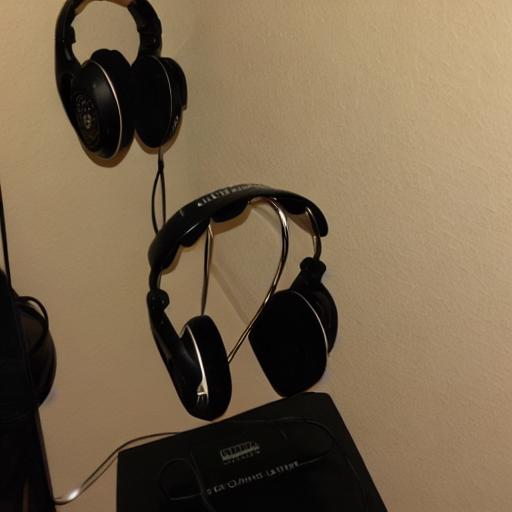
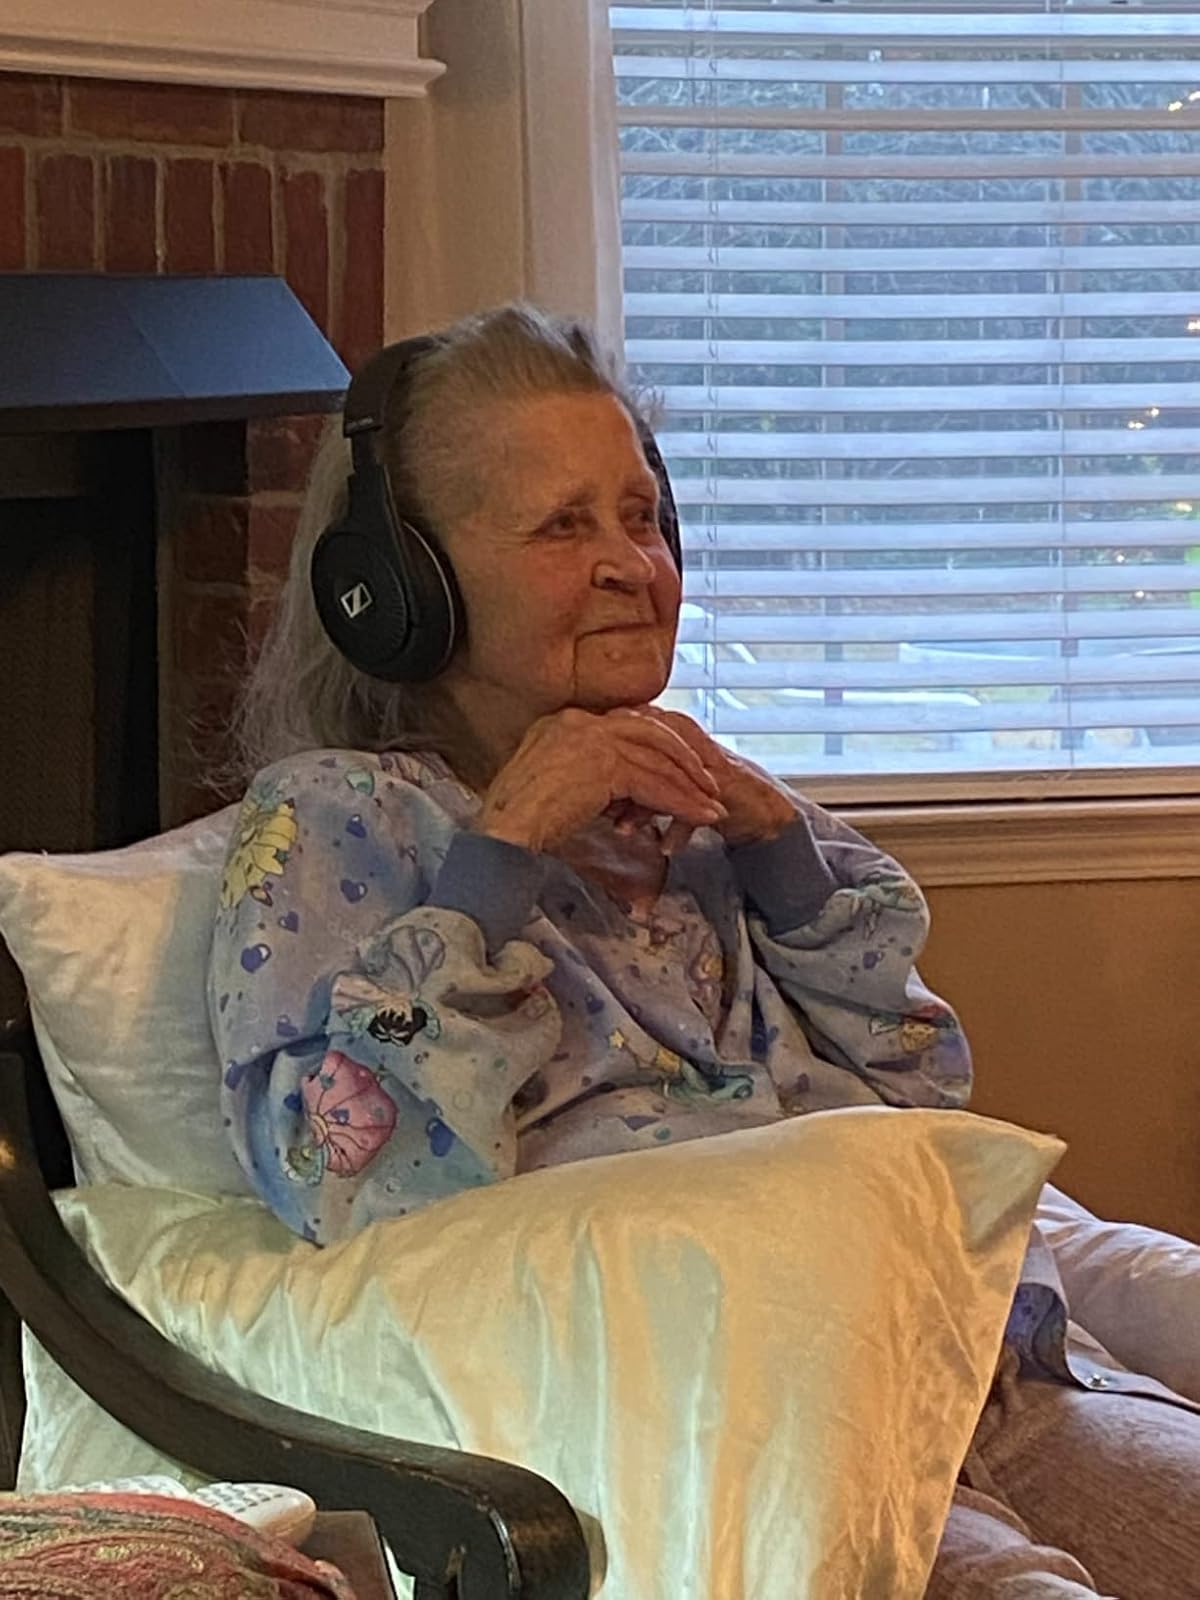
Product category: headphones
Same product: no